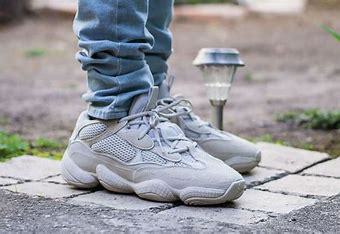
Brand: Adidas
Model: Yeezy 500